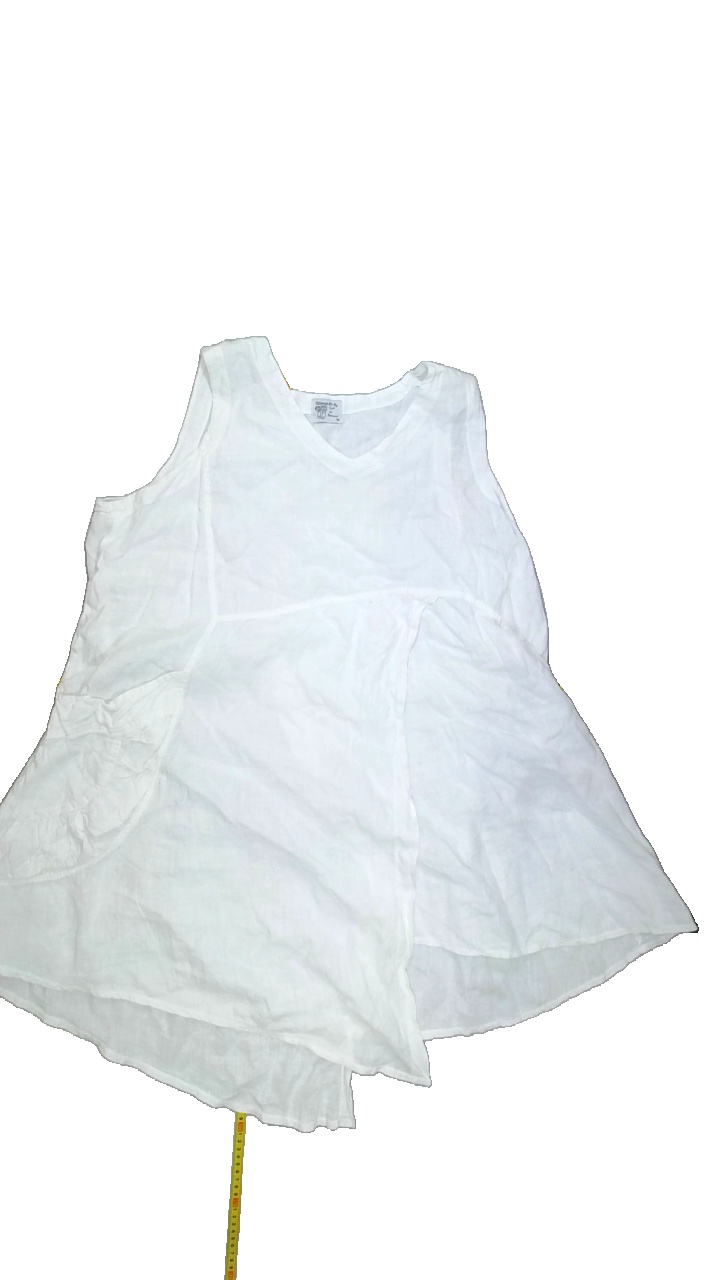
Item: Dress (Ladies)
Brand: Not Applicable
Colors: White
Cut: Regular, V-collar
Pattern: Plain
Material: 100%cotton
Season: All
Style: No trend
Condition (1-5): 3
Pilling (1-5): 4
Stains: Yes
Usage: Export
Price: <50